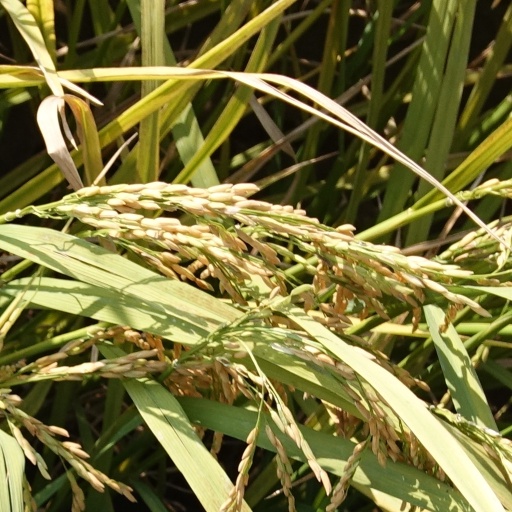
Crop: rice